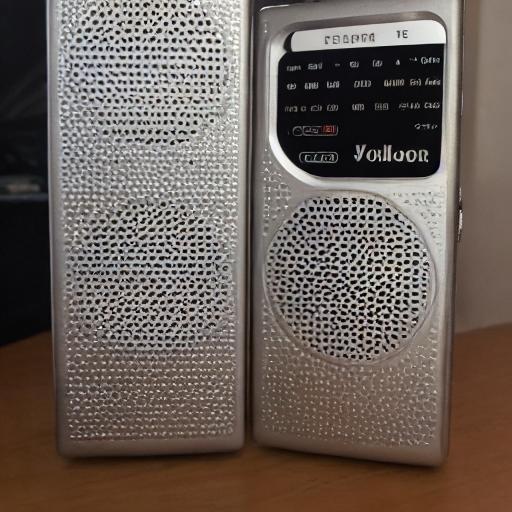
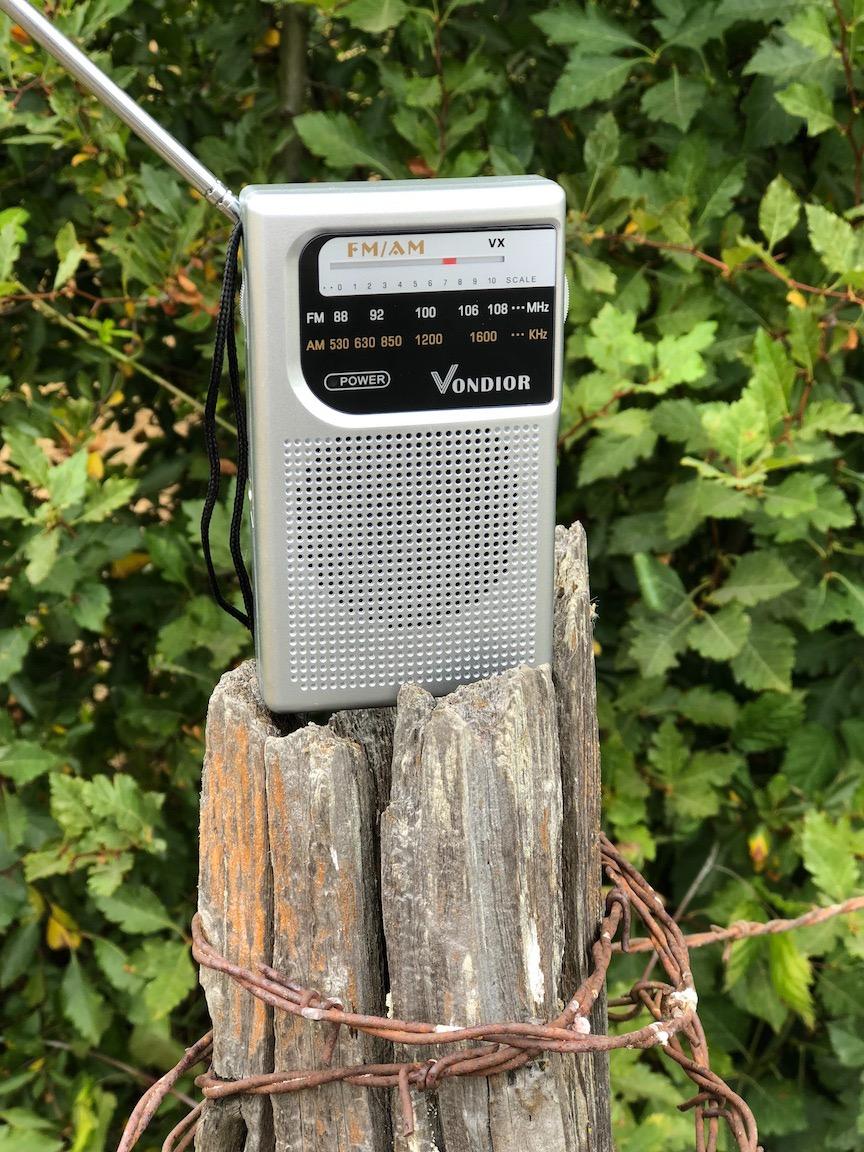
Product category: radio
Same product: no